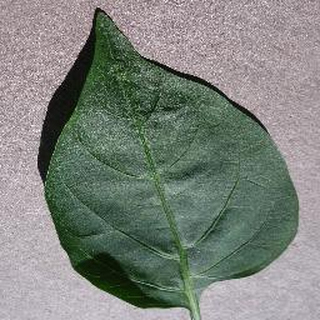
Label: healthy_bell_pepper